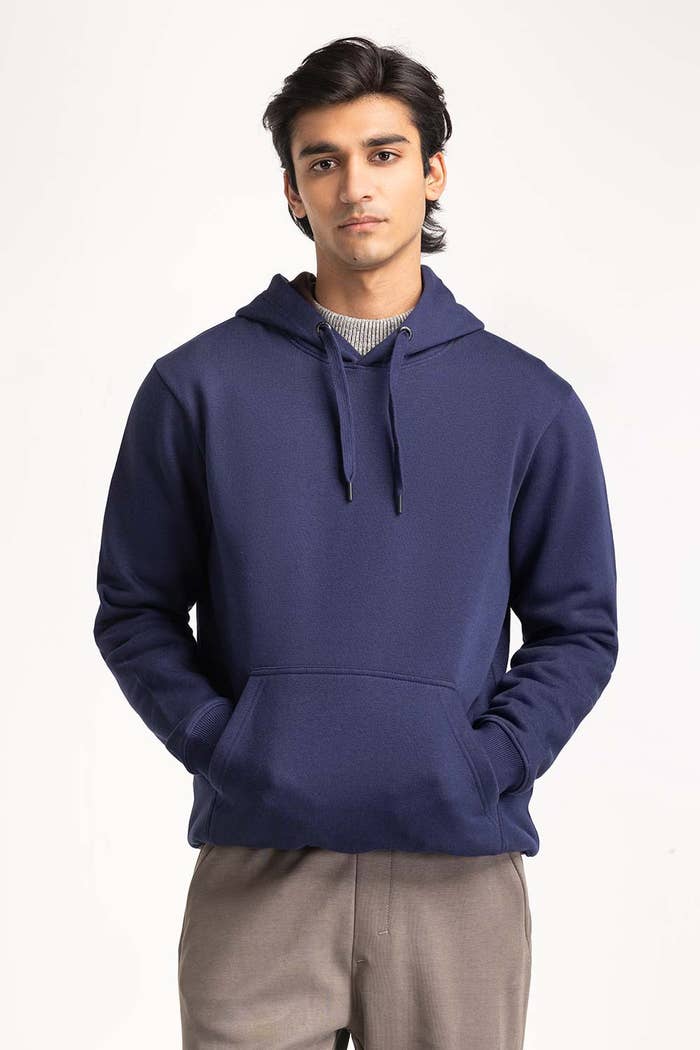
navy slim fit hooded sweatshirt